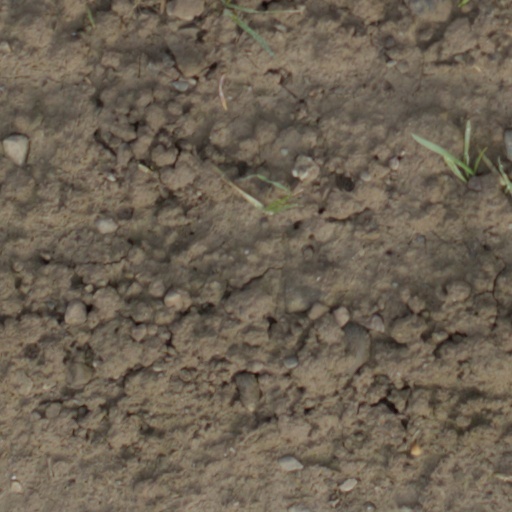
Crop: wheat